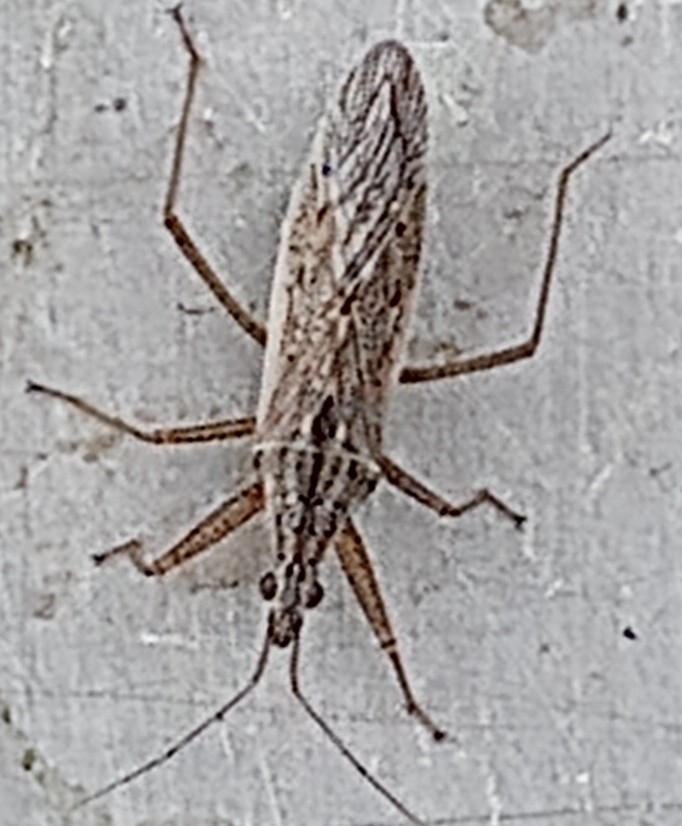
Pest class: predators